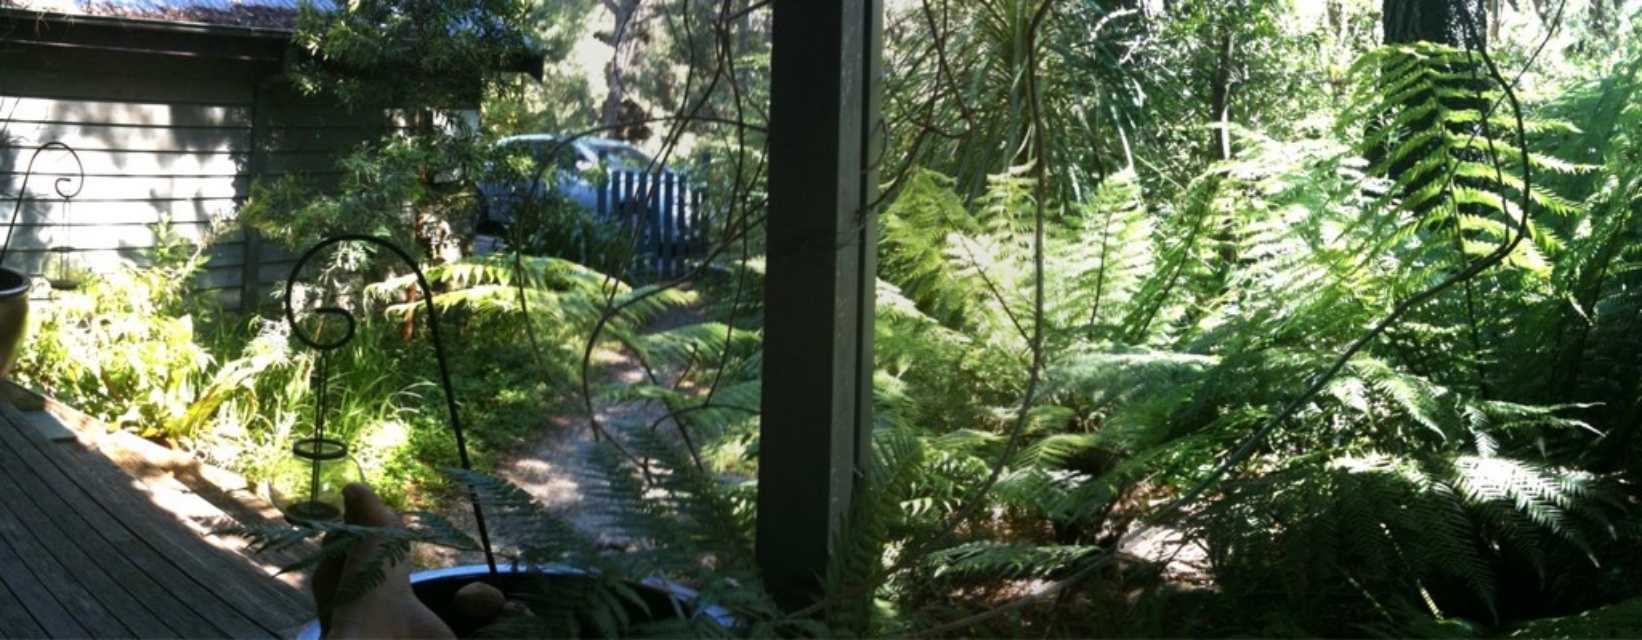
Question: Which point is closer to the camera? (A) wooden deck at lower left (B) brown leather foot at lower center
Answer: B